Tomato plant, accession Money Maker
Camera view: vertical (180 deg); turntable rotation: 120 degrees
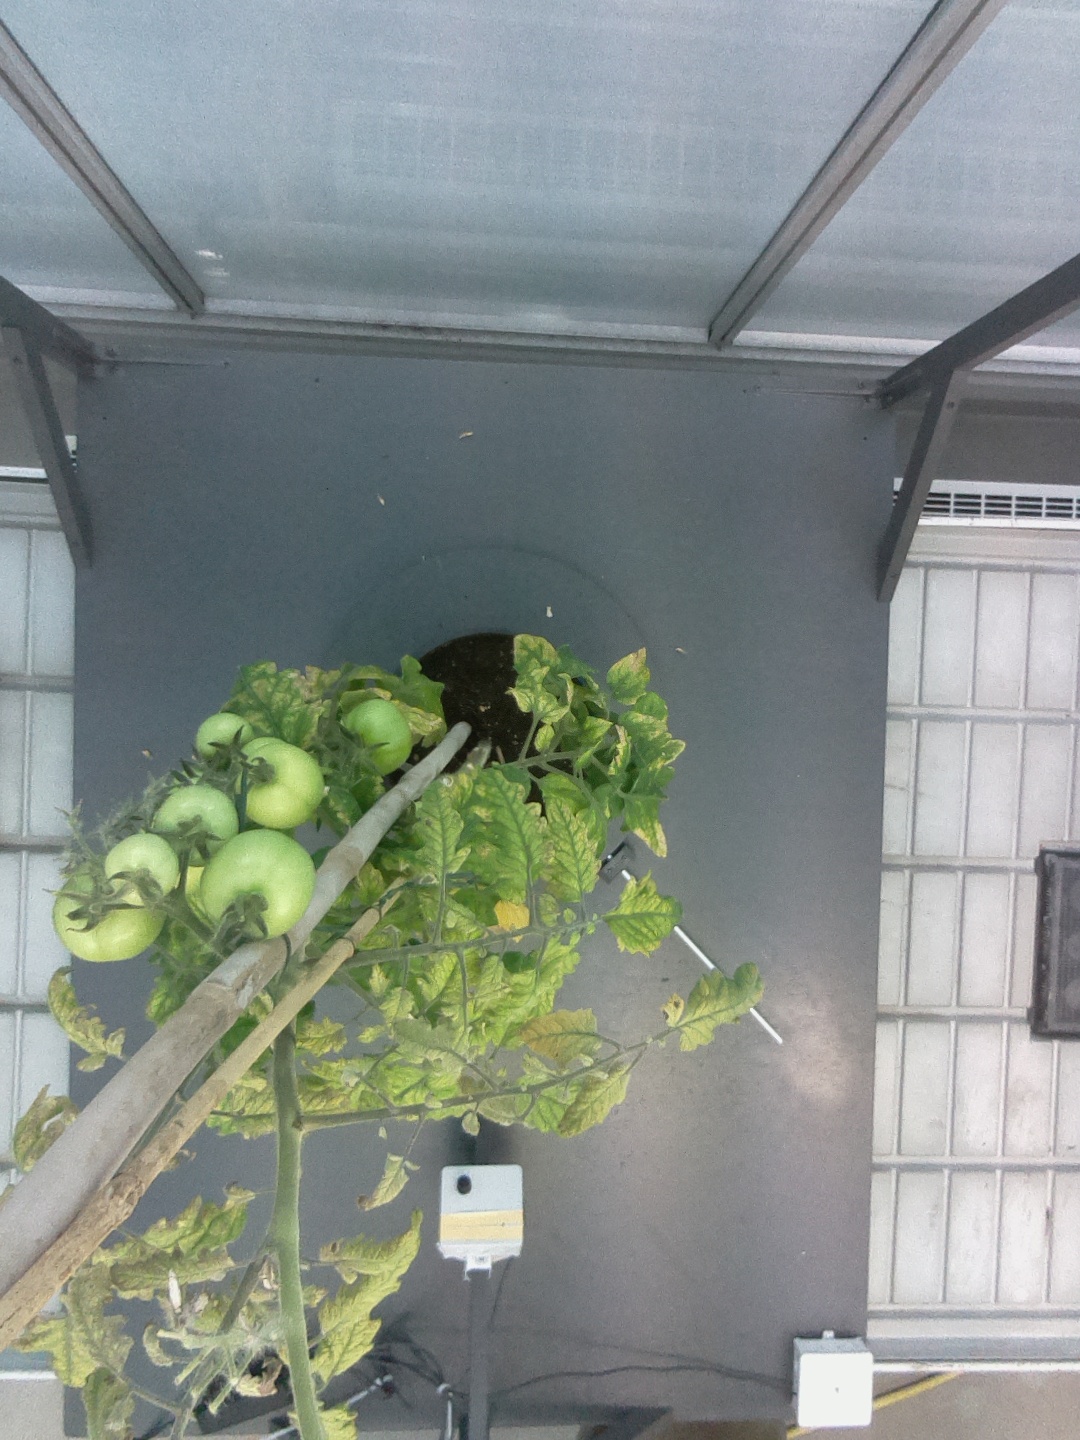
BBCH growth stage 79: 90% -100% of final fruit size